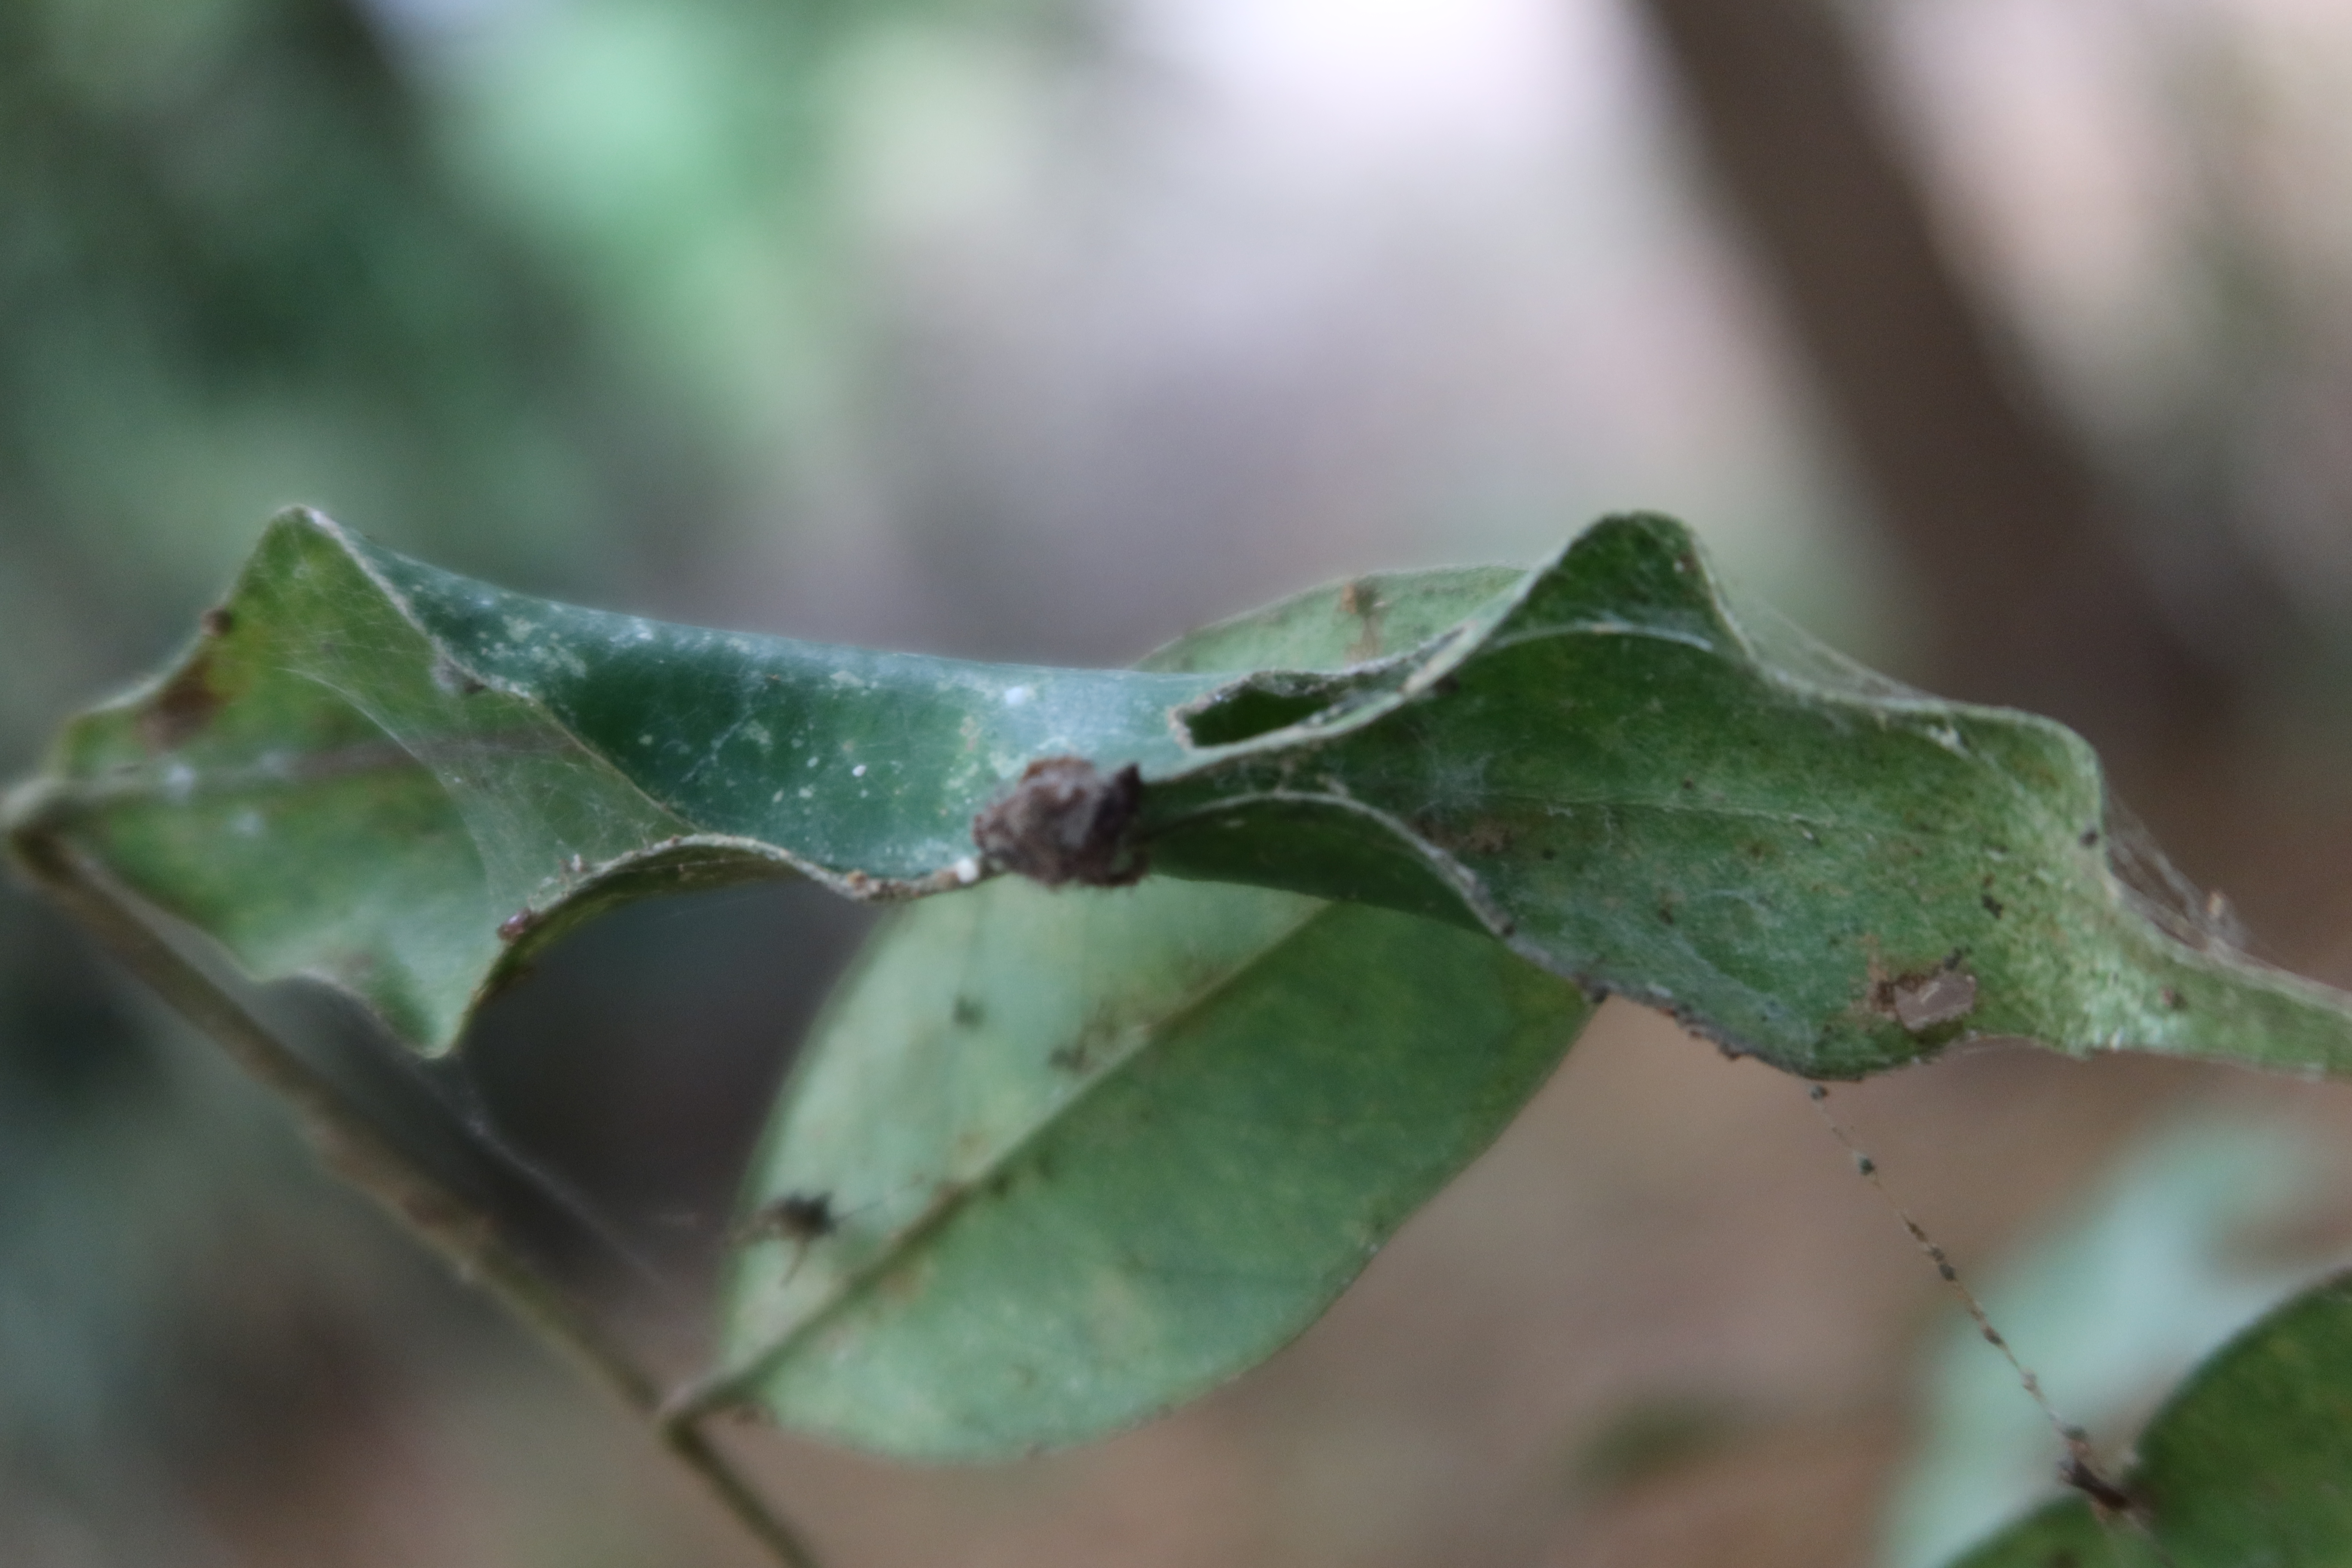
Label: Spiders